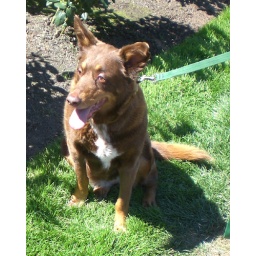
dog in rose garden